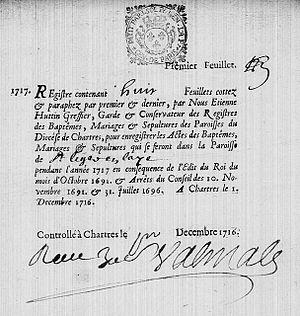
Première page pour l'année 1717 du registre paroissial (baptêmes, mariages et sépultures) de l'église Saint-Léger (Saint-Germain-en-Laye). On remarque que Saint-Léger-en-Laye est alors rattachée au diocèse de Chartres, tandis que sa voisine de Saint-Germain-en-Laye appartient alors au diocèse de Paris.
L'église Saint-Léger est une église catholique située à Saint-Germain-en-Laye au 20 rue de la Maison-Verte. Elle est, avec l'église Saint-Germain, l'une des deux églises paroissiales de la ville. Le curé actuel depuis septembre 2018 est le père Benoit Chevalier.